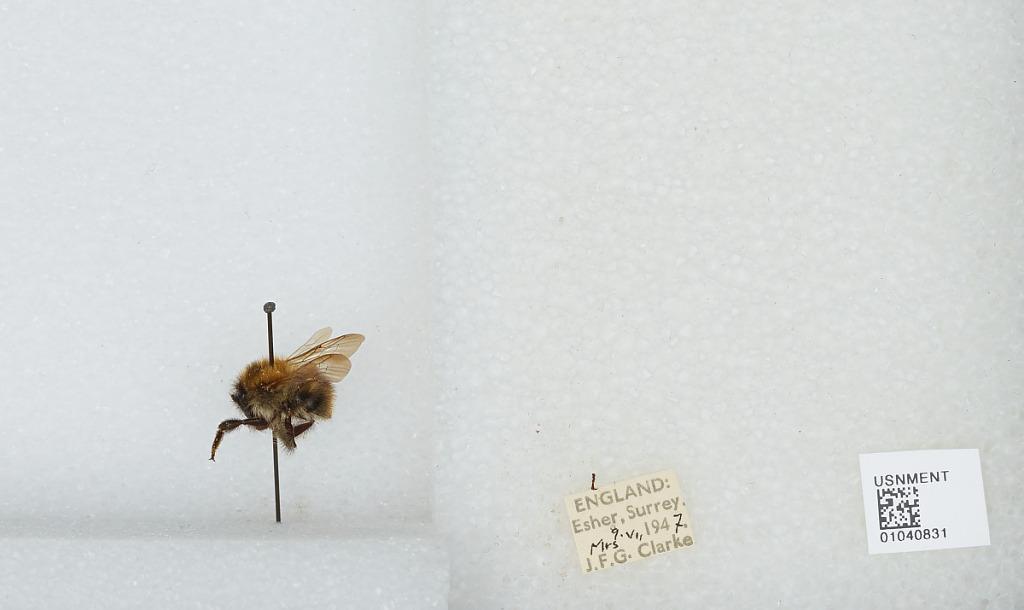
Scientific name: Bombus (Thoracobombus) pascuorum (Scopoli)
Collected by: J. Clarke
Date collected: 1947-7-9
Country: United Kingdom
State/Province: England
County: Surrey
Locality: Esher
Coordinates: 51.3691, -0.365